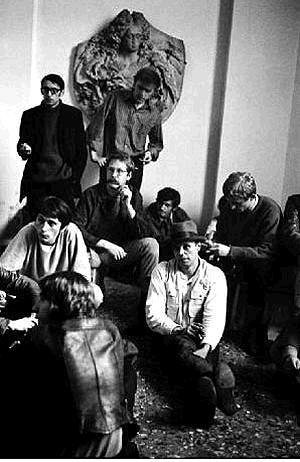
Elias Maria Reti
Crouching bag på væggen, Elias Maria Reti, blandt eleverne fra Joseph Beuys, 1969.
Elias Maria Reti er en internationalt handlet tysk kunstner, den yngste elev af Joseph Beuys og et barnebarn af skakmester Richard Reti.